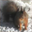
Label: squirrel